Stratford station

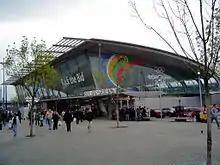
South entrance of the station in 2005

The nationalisation of Britain's railways saw the operation of Stratford station pass to British Railways Eastern Region. A new station building was designed by Thomas Bennett and opened in 1948.